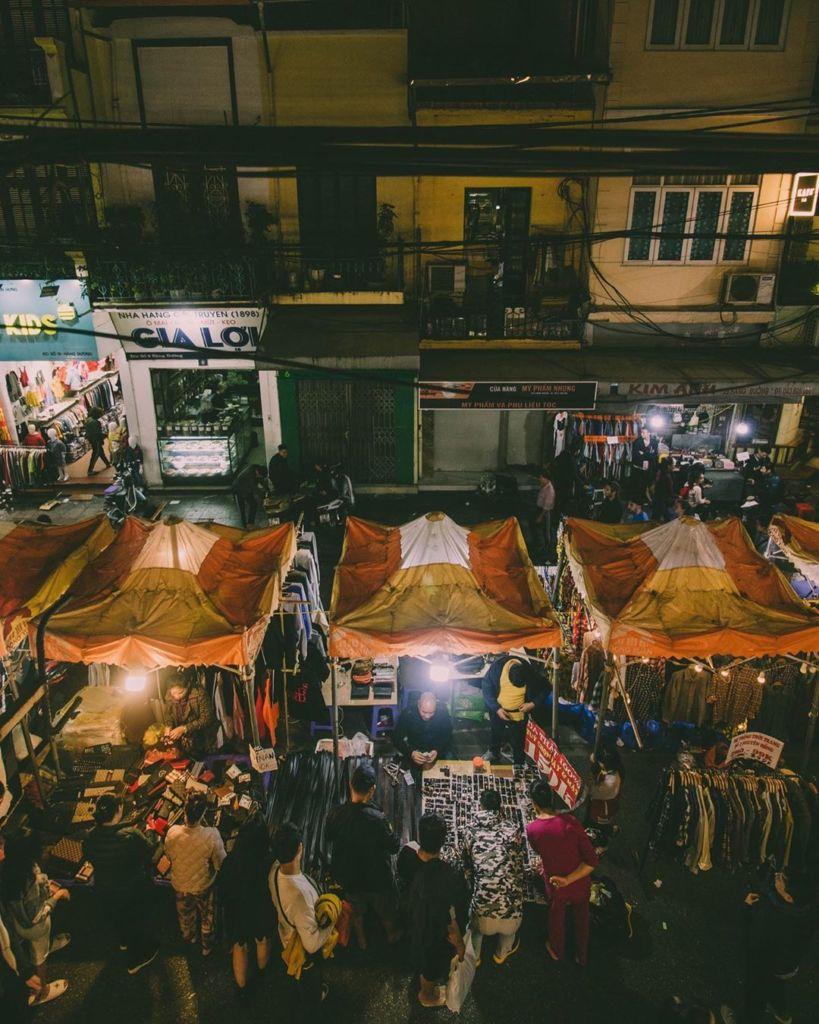
người bán hàng của sạp hàng ở giữa là một người đàn ông có đầu trọc